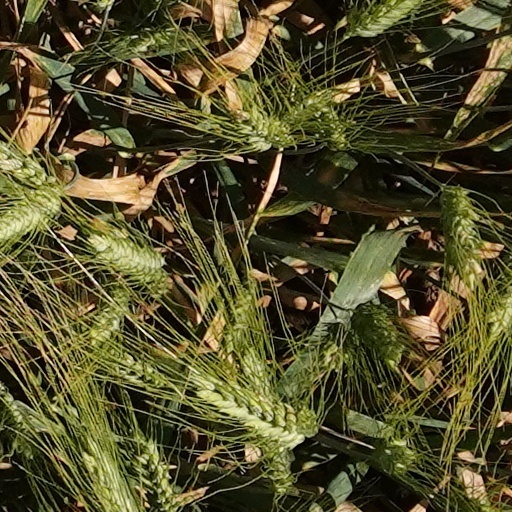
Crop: wheat